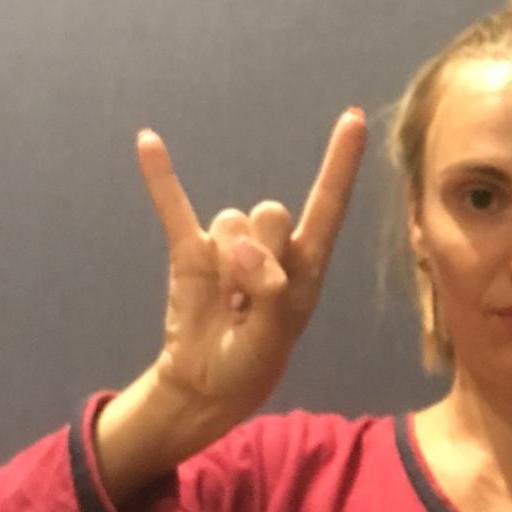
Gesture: rock